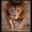
Label: lion